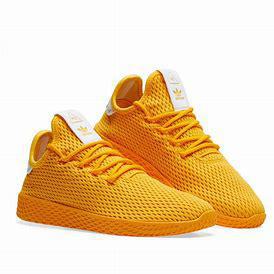
Brand: Adidas
Model: Pharrell Williams Tennis HU